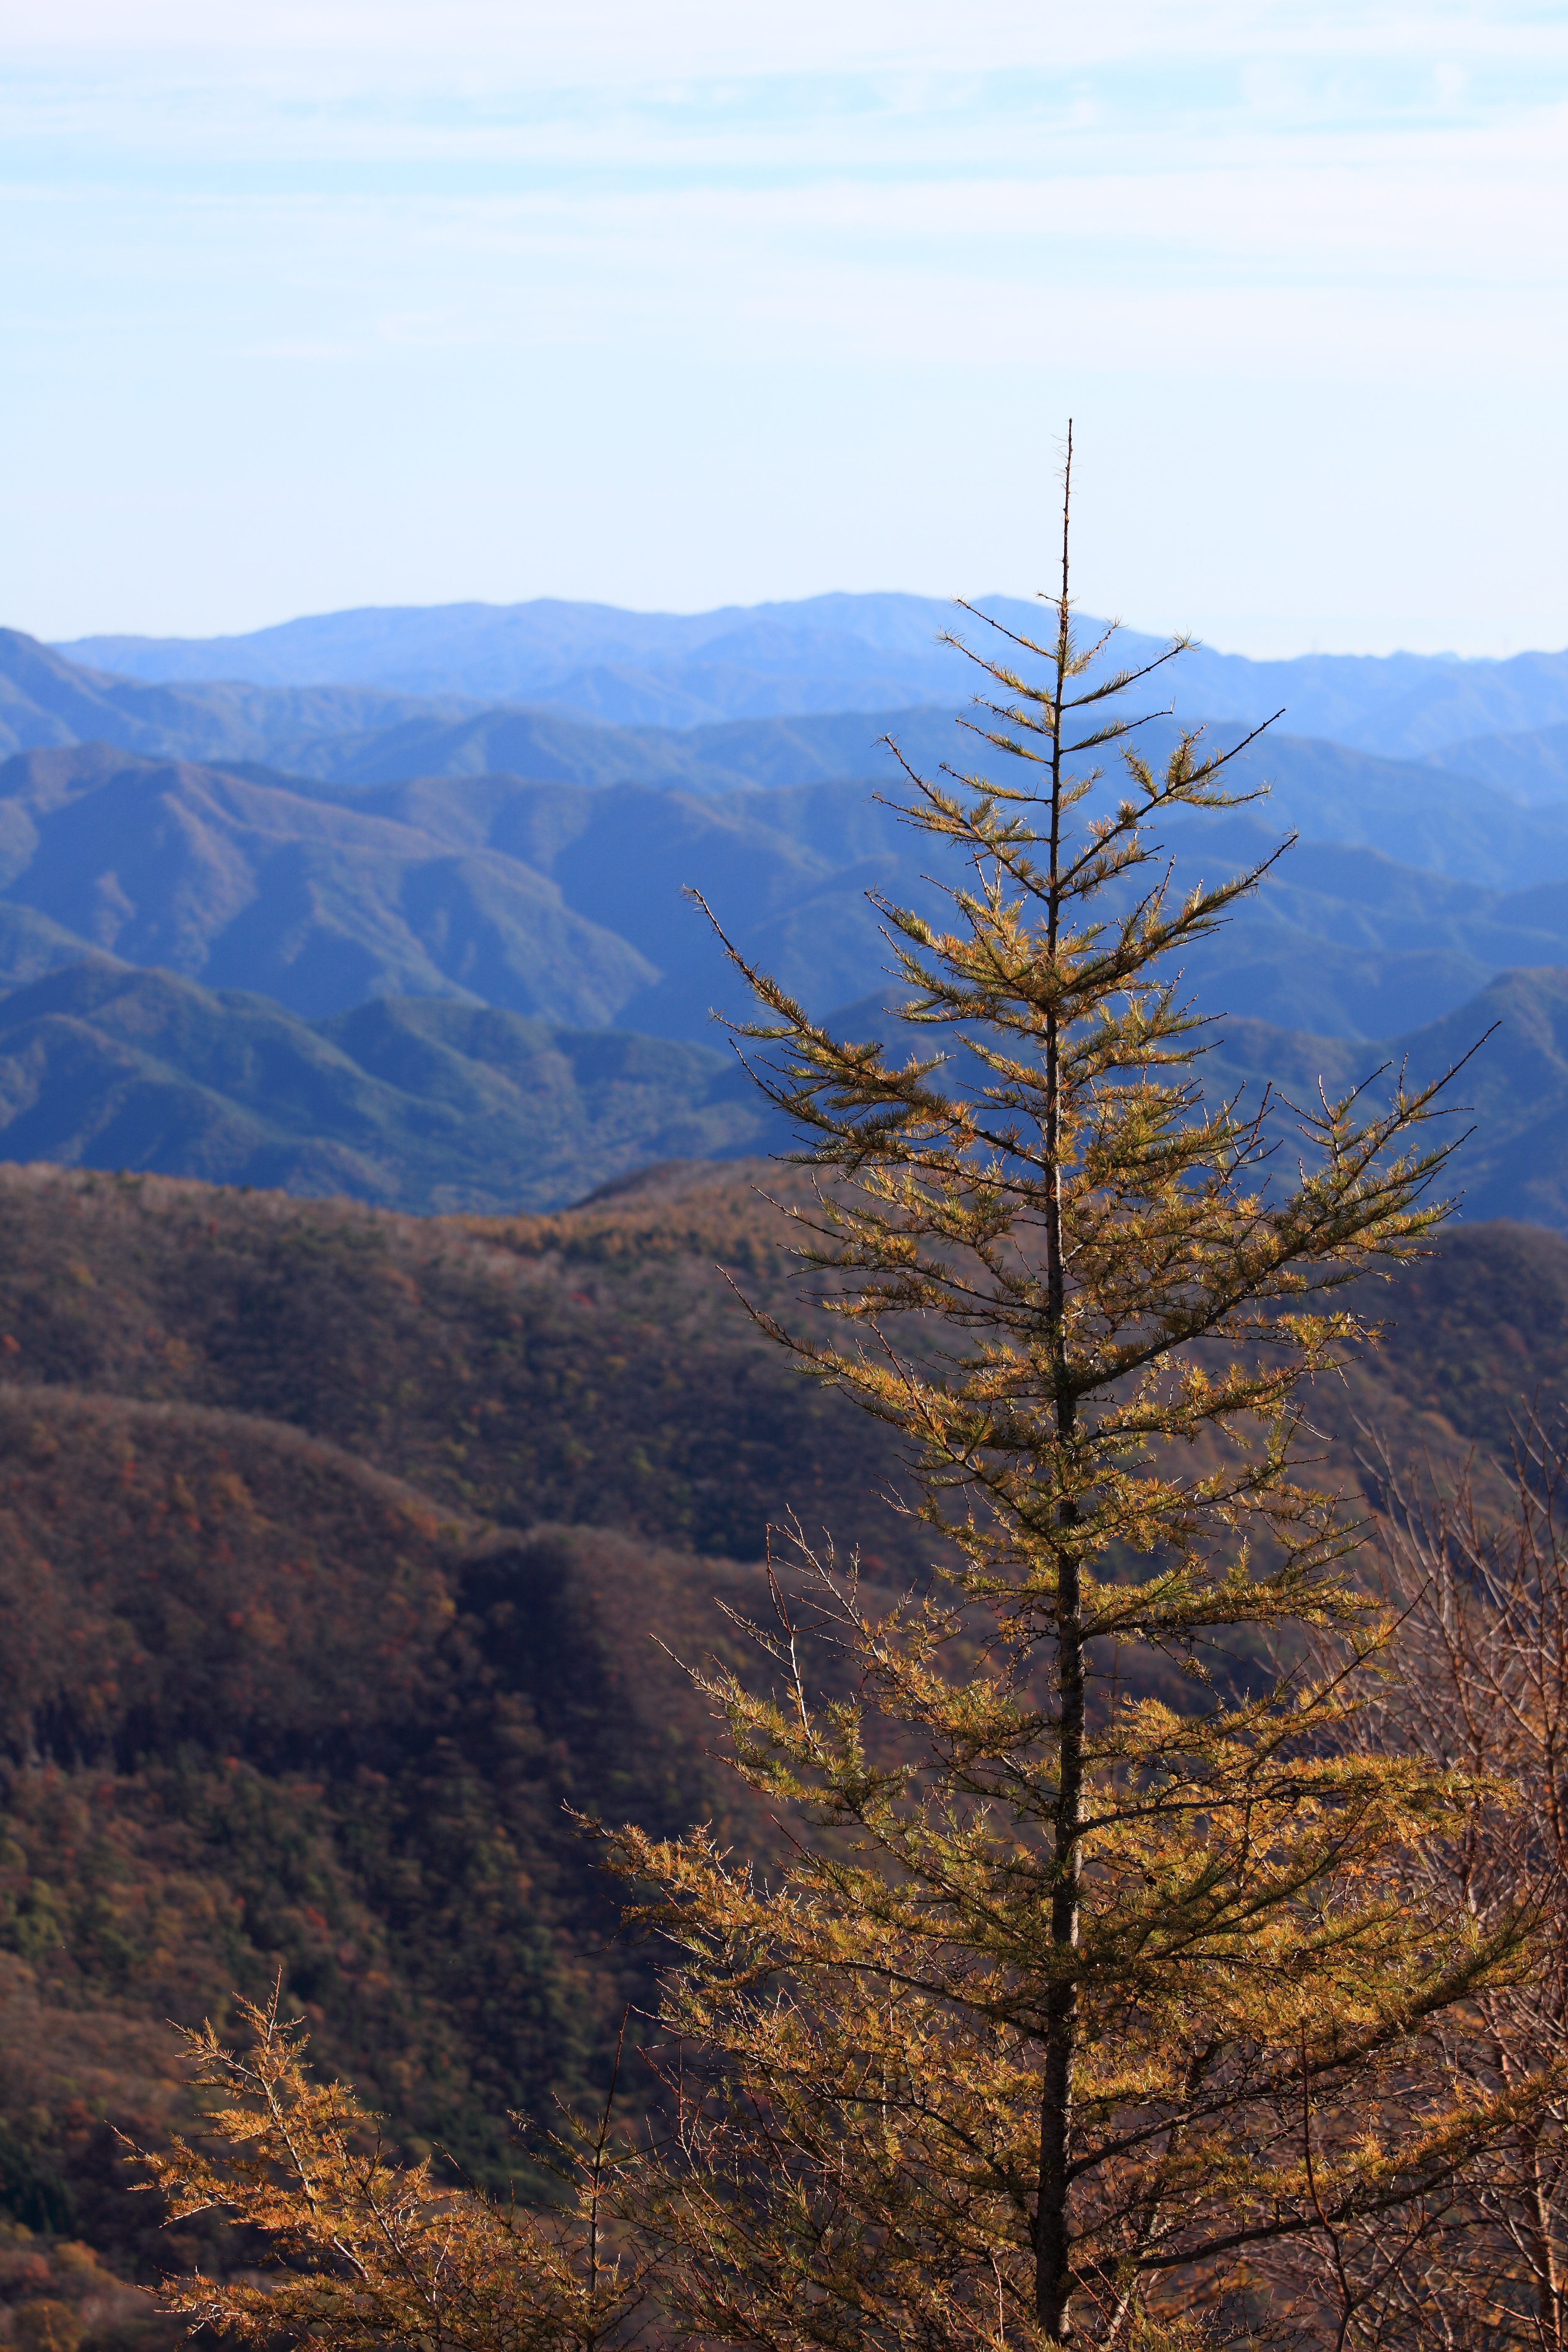
landscape, tree, nature, forest, swamp, wilderness, mountain, plant, leaf, hill, lake, mountain range, high, autumn, season, ridge, spruce, plateau, 5d, hires, markii, larch, ecosystem, hi, res, resolution, gunma, maebashi, konuma, landform, geographical feature, atmospheric phenomenon, woody plant, mountainous landforms, temperate coniferous forest